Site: brandenburg
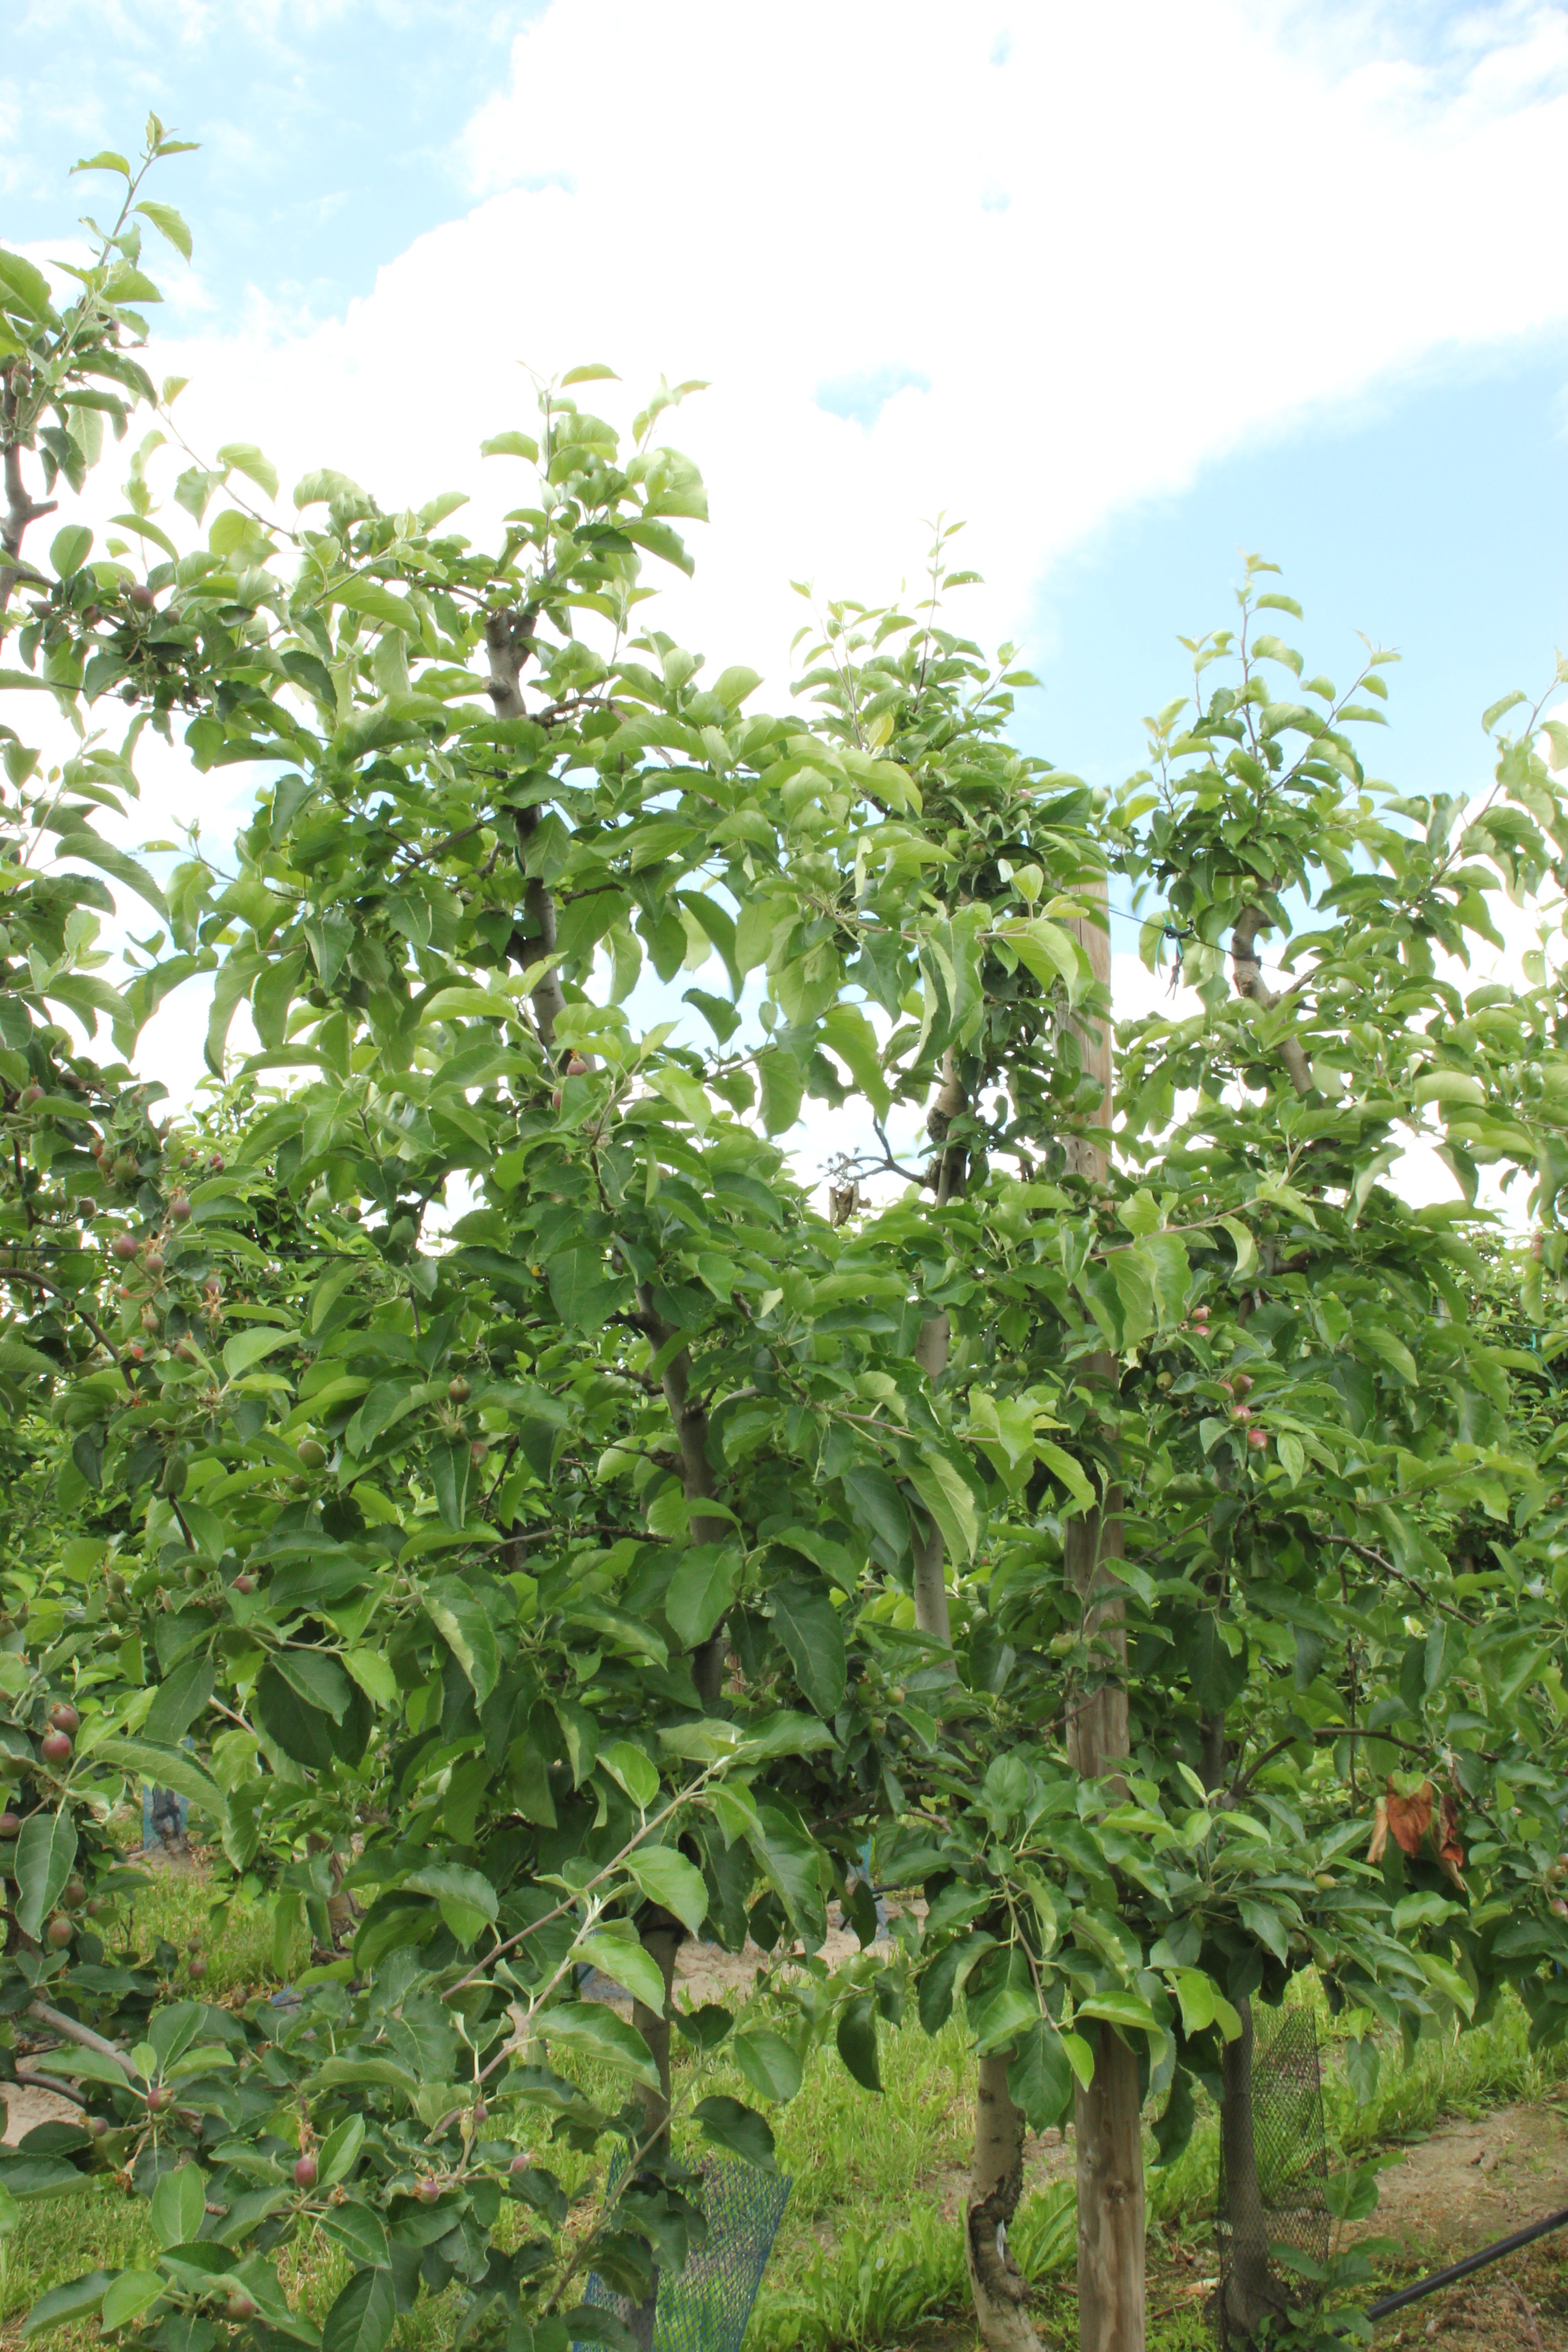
Growth stage (BBCH 72): Development of fruit